Galata Bridge

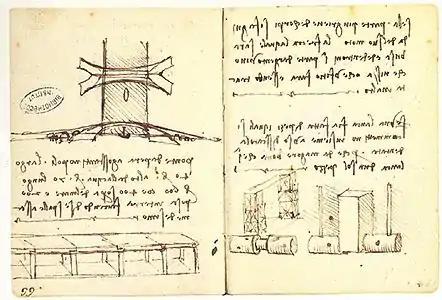
Golden Horn Bridge designed by Leonardo da Vinci in 1502

In 1502–1503, Sultan Bayezid II solicited plans for a bridge in the current location. Utilising three well-known geometrical principles, the pressed-bow, parabolic curve and keystone arch, artist Leonardo da Vinci designed an unprecedented single span long bridge across the Golden Horn, which, had it been constructed, would have become the longest bridge span in the world. However, the ambitious design was not approved by the Sultan.